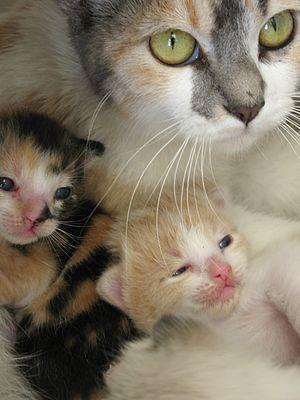
Trois chatons d'une semaine et leur mère